TV 101

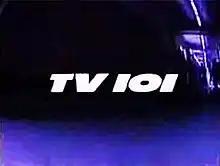
Title screen

TV 101 is an American drama television series that aired on CBS from November 29, 1988 until March 25, 1989. The series stars Sam Robards, Brynn Thayer, Leon Russom and Andrew Cassese. Other notable cast members include Stacey Dash, Teri Polo, Alex Désert and Matt LeBlanc. The music for this show was created and produced by Todd Rundgren.